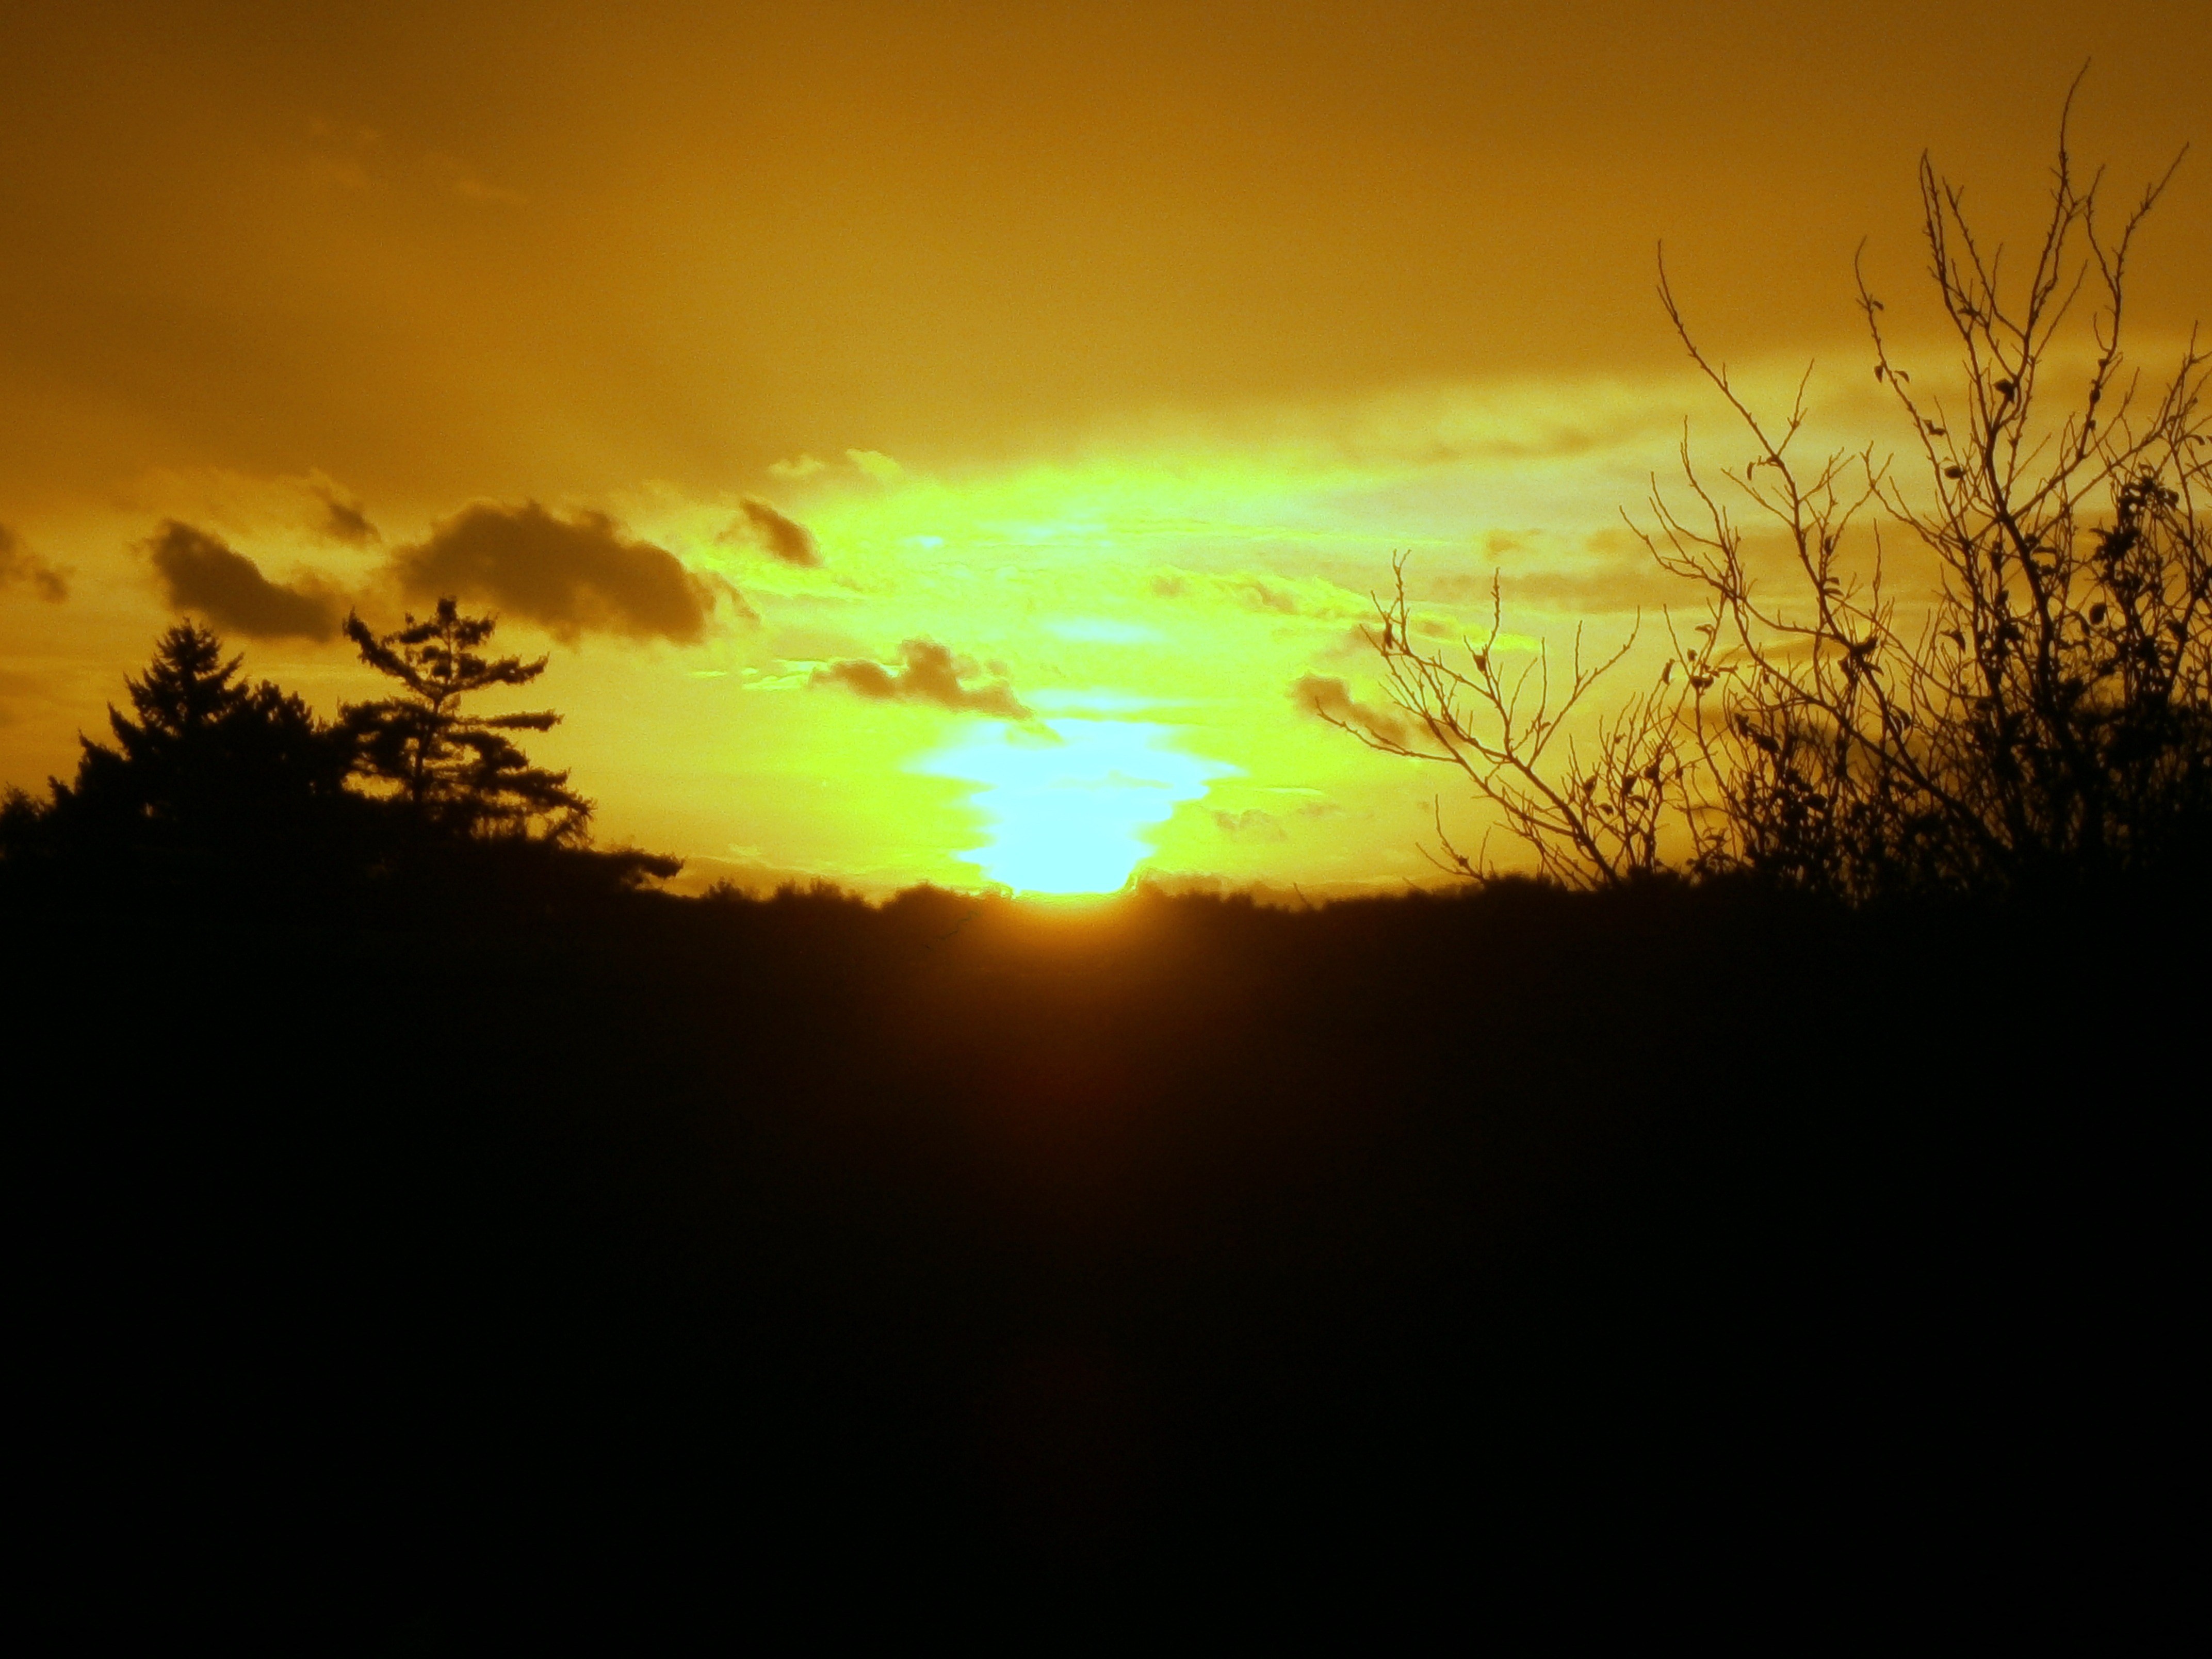
tree, nature, horizon, silhouette, cloud, sky, sun, sunrise, sunset, sunlight, morning, dawn, atmosphere, dusk, bush, evening, romantic, rest, clouds, still, mood, abendstimmung, atmospheric, afterglow, evening sky, atmospheric phenomenon, red sky at morning